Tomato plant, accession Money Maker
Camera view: vertical (180 deg); turntable rotation: 330 degrees
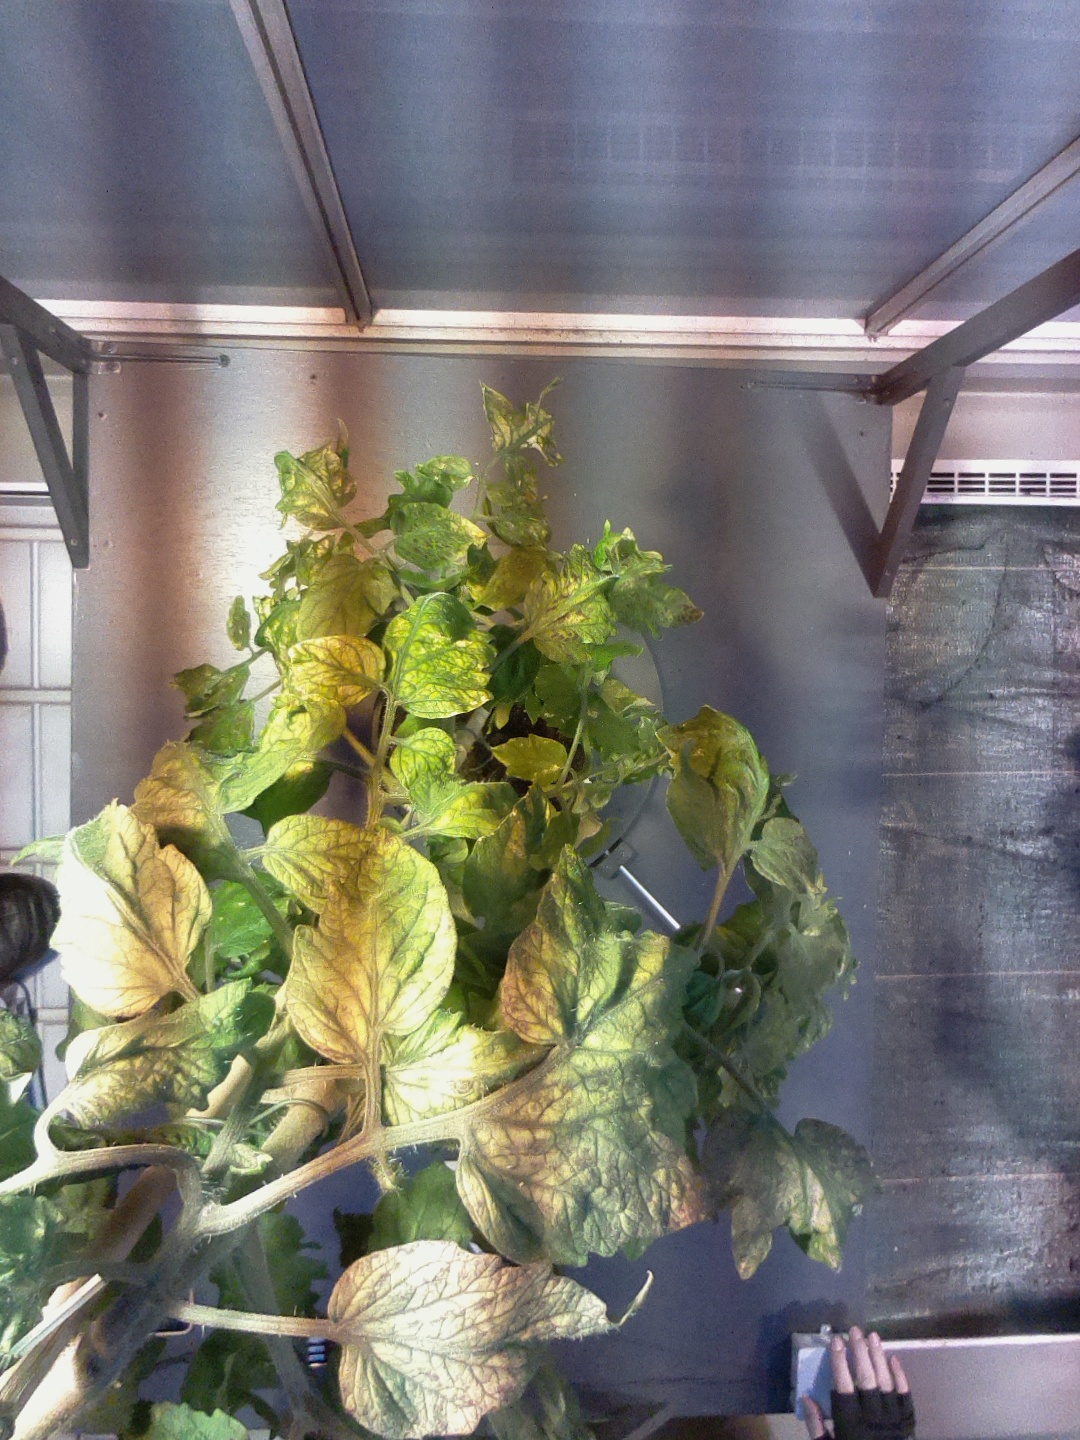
BBCH growth stage 76: 60%-70% of final fruit size